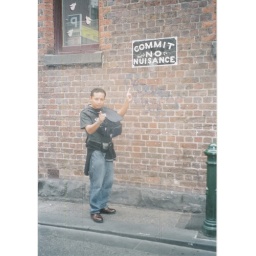
It was too cute to ignore. Azrai posing at a sign we saw in Melbourne's chinatown